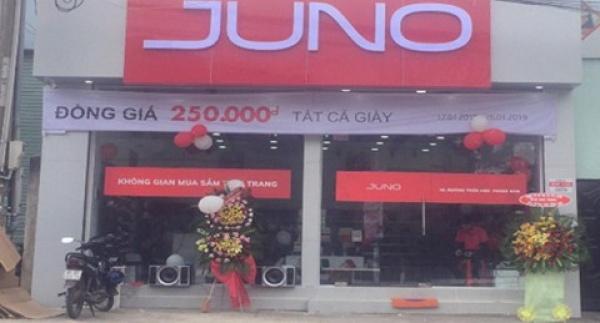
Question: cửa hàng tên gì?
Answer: cửa hàng tên juno